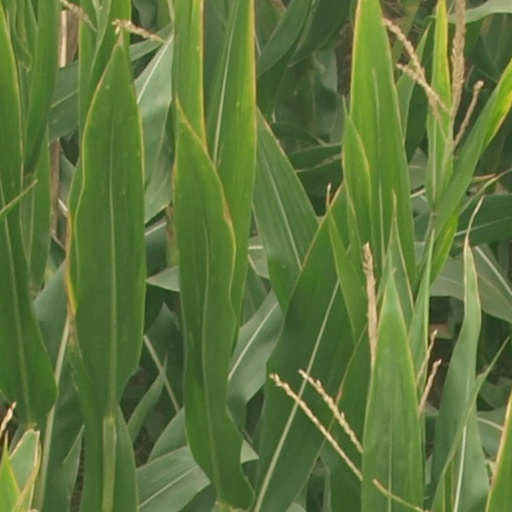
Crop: maize; corn